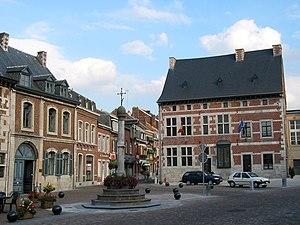
Theux (Belgique), la place du Perron et ses maisons typiques (XVII-XVIIIe siècles).